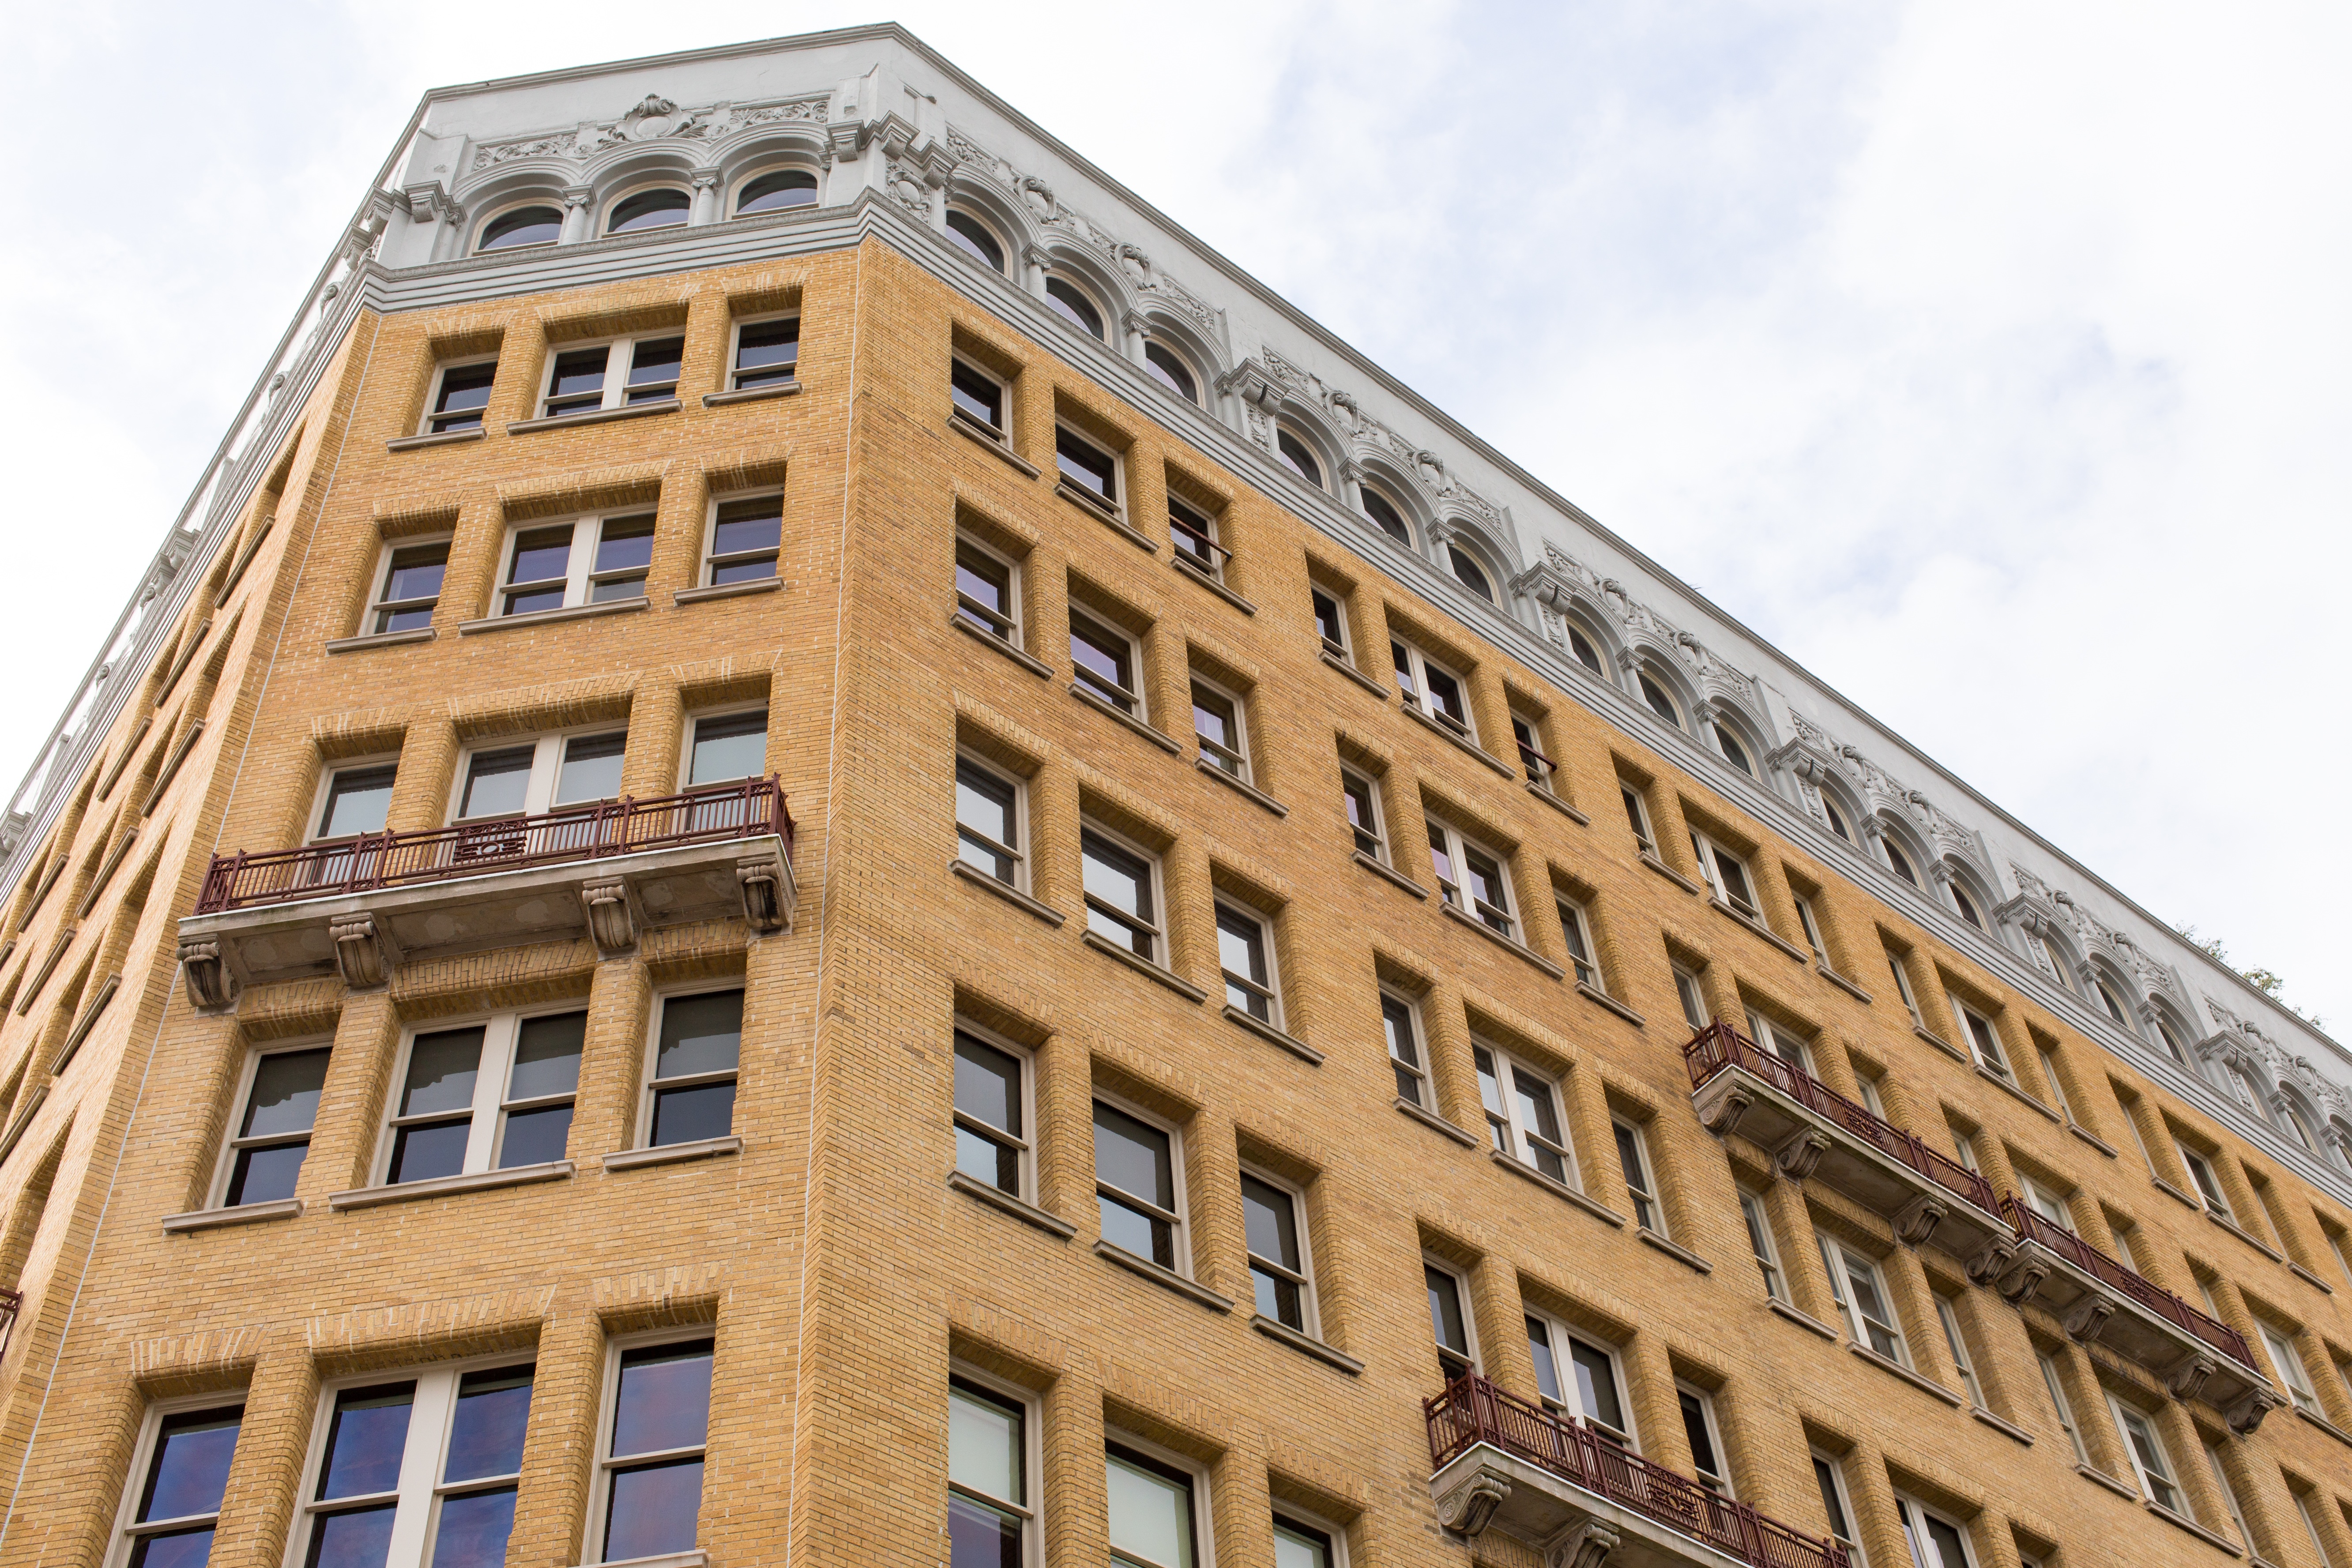
architecture, window, building, downtown, balcony, plaza, facade, property, apartment, tower block, commercial building, condominium, neighbourhood, residential area